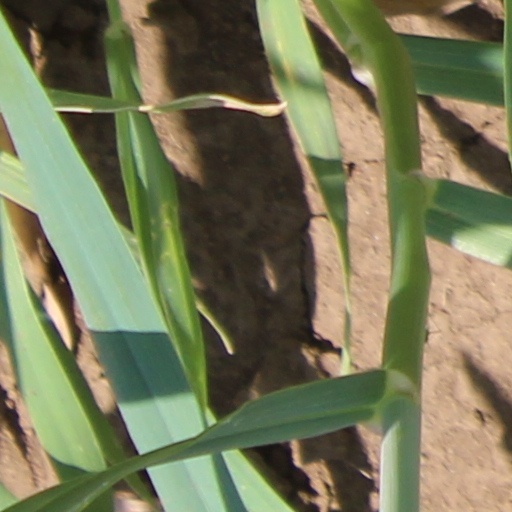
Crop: wheat